Question: Please indicate a possible affordance area of the pack_suitcase that can be used for packing
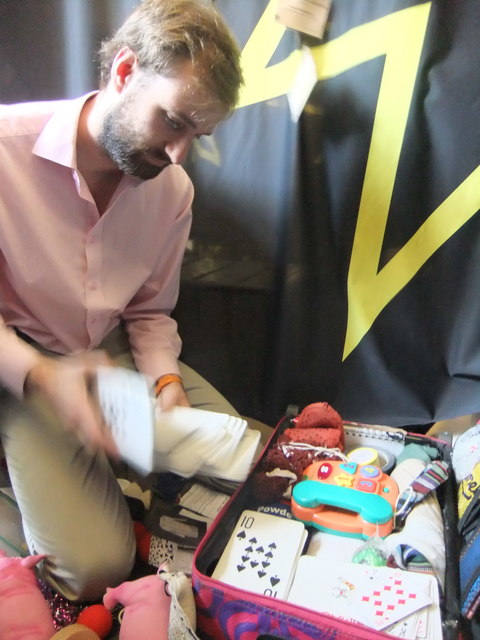
Answer: [196.09, 413.835, 463.158, 637.594]